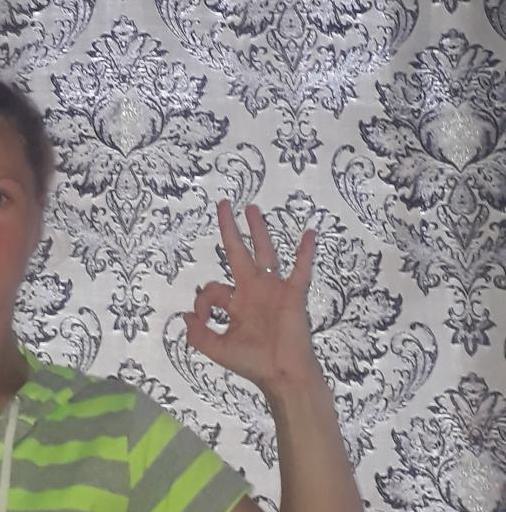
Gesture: ok